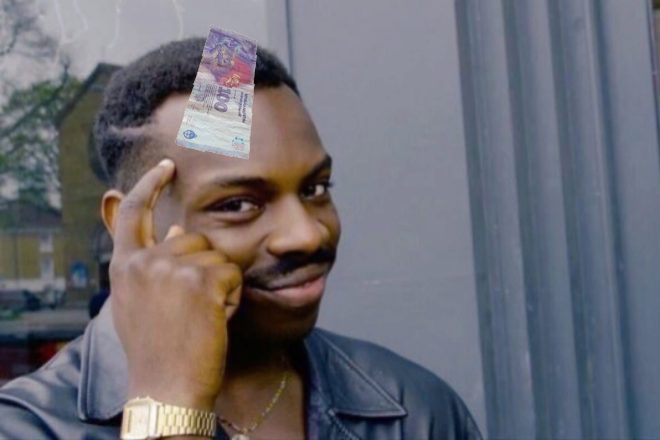
Denominación: 100